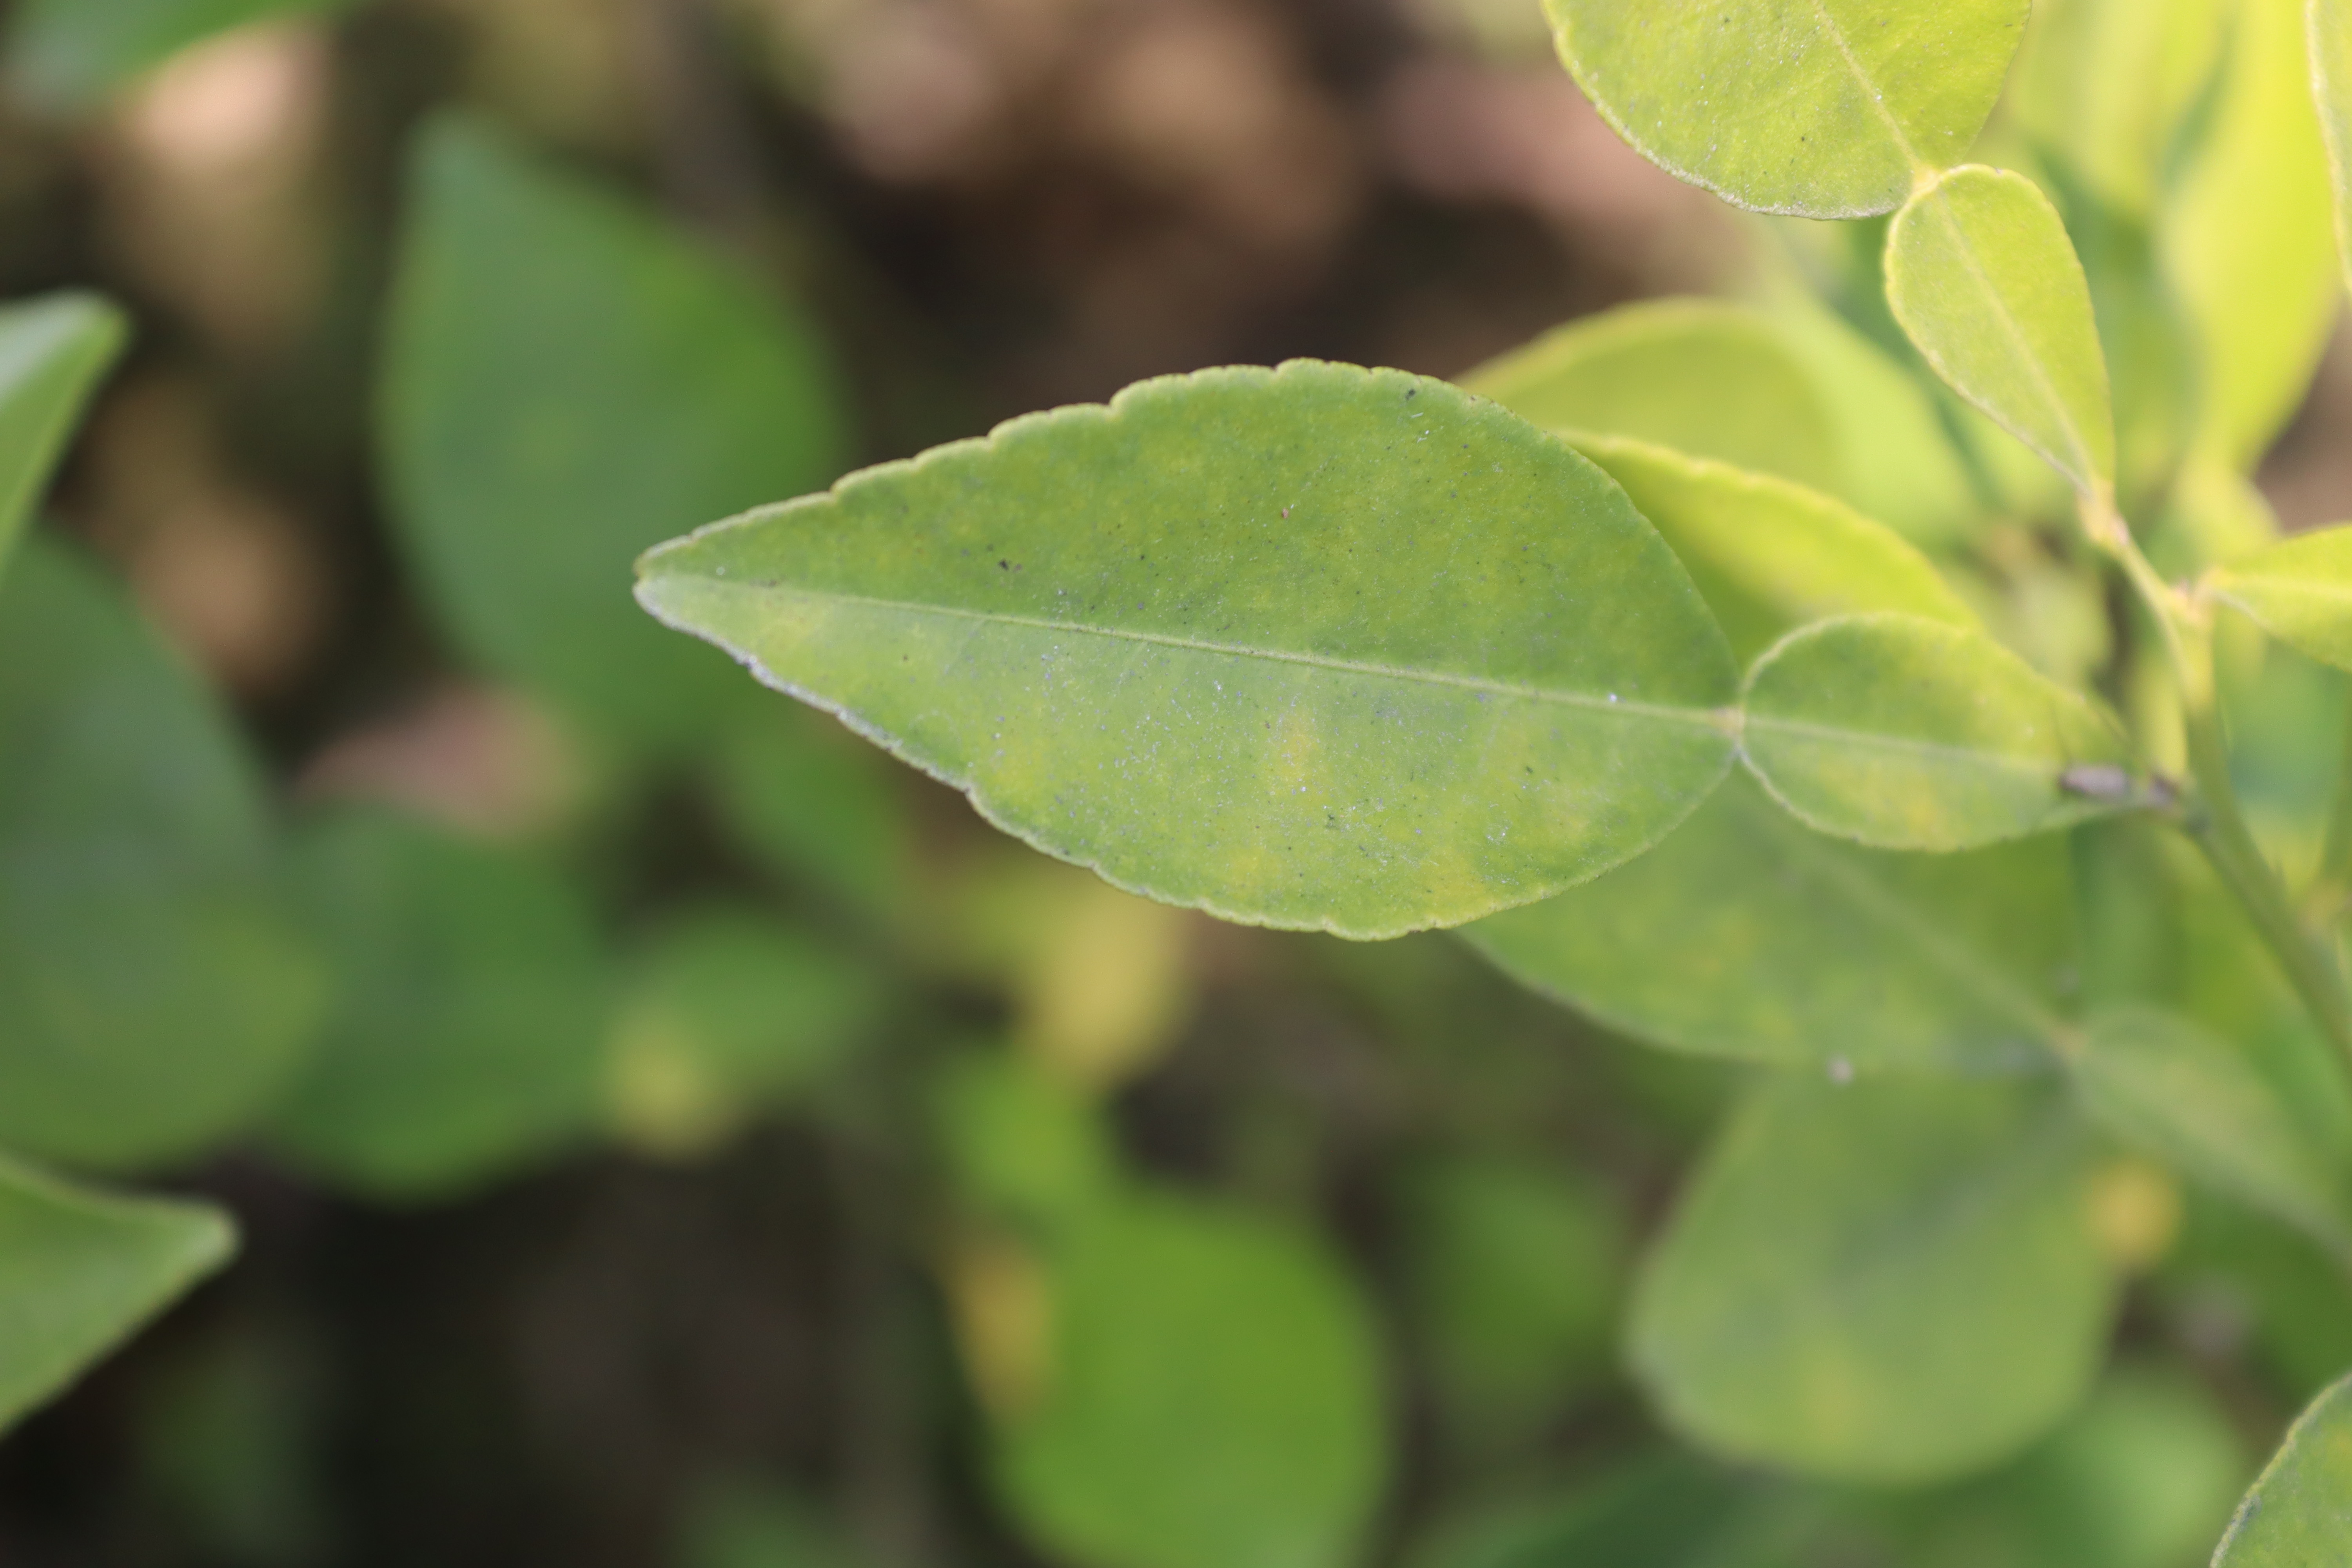
Mandarin leaf variety: Nagpuri